Firebase Cloud Messaging

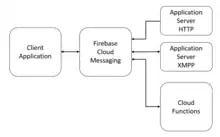
Firebase cloud messaging architecture

FCM can deliver target messages to applications via three methods: to a single device, to a device group or to devices which are subscribed to topics. Developers build and send targeted messages to a select group of users on the ‘Notification composer.’ Messages sent with FCM are integrated with Google Analytics to track user conversion and engagement.